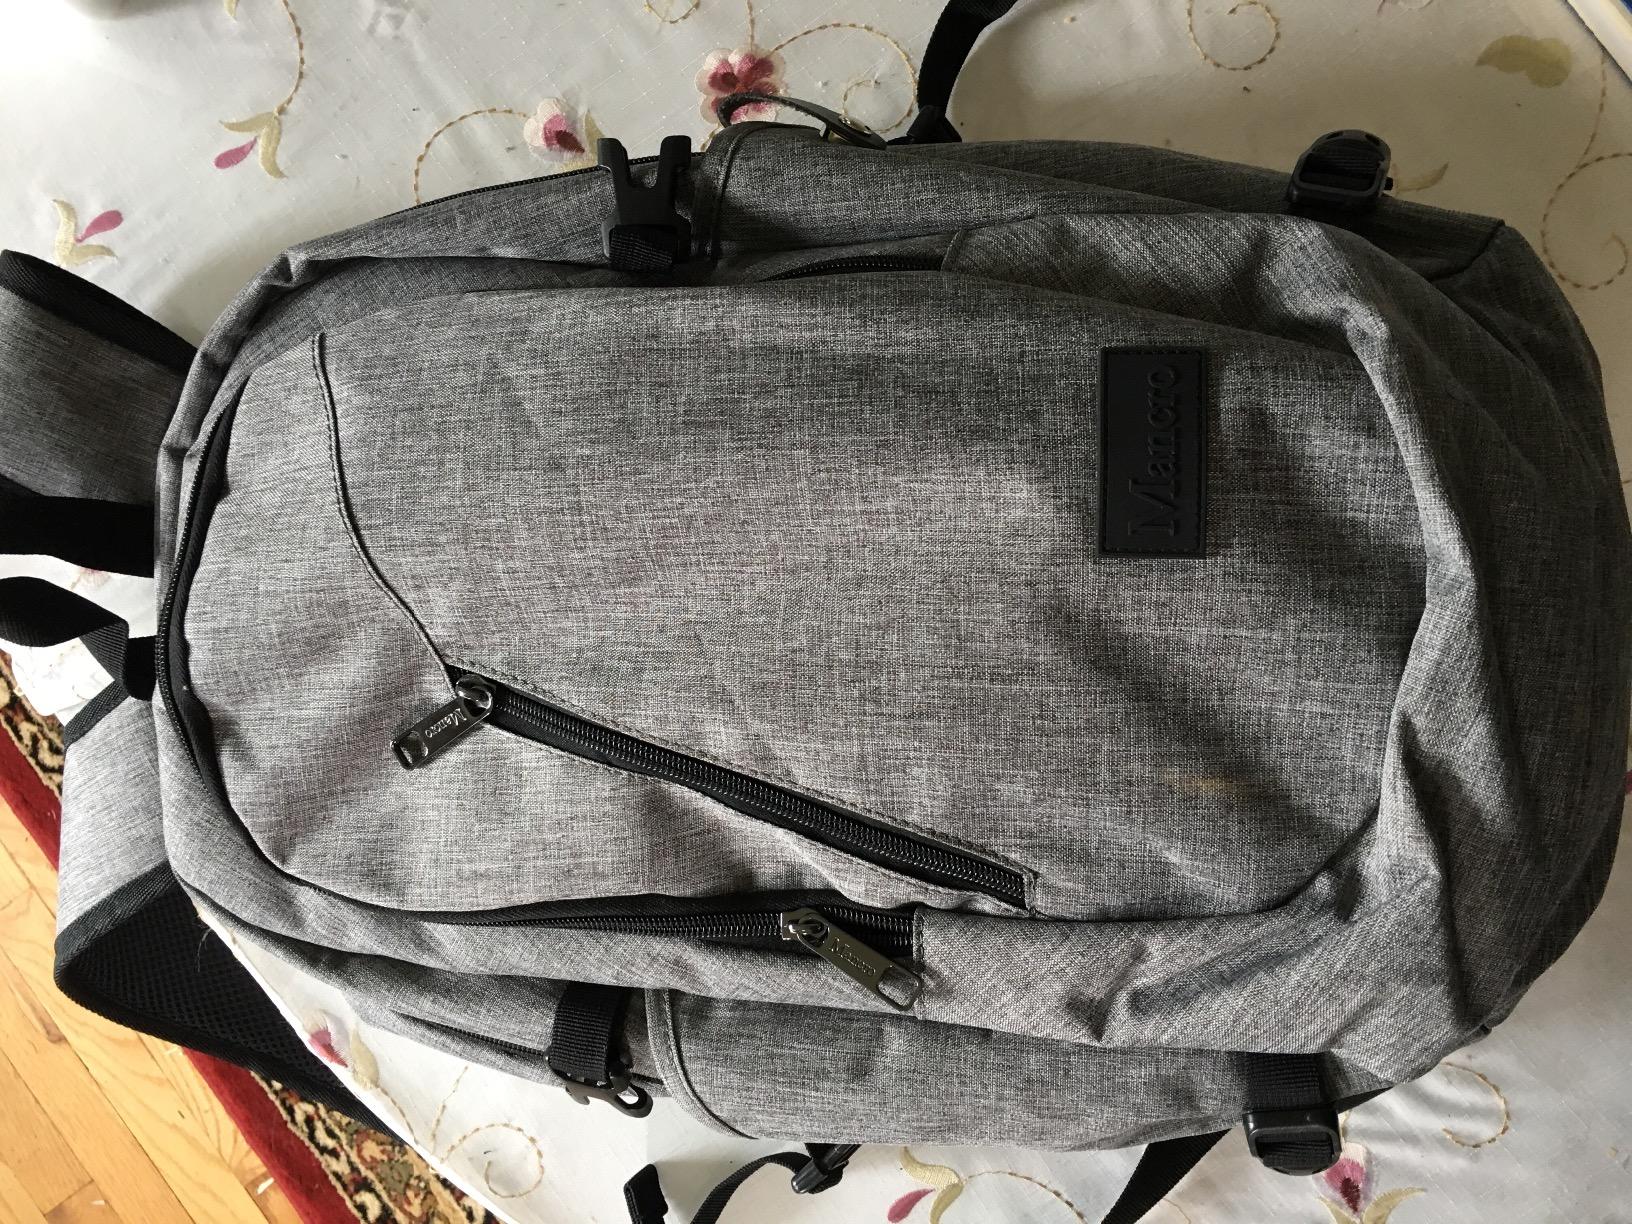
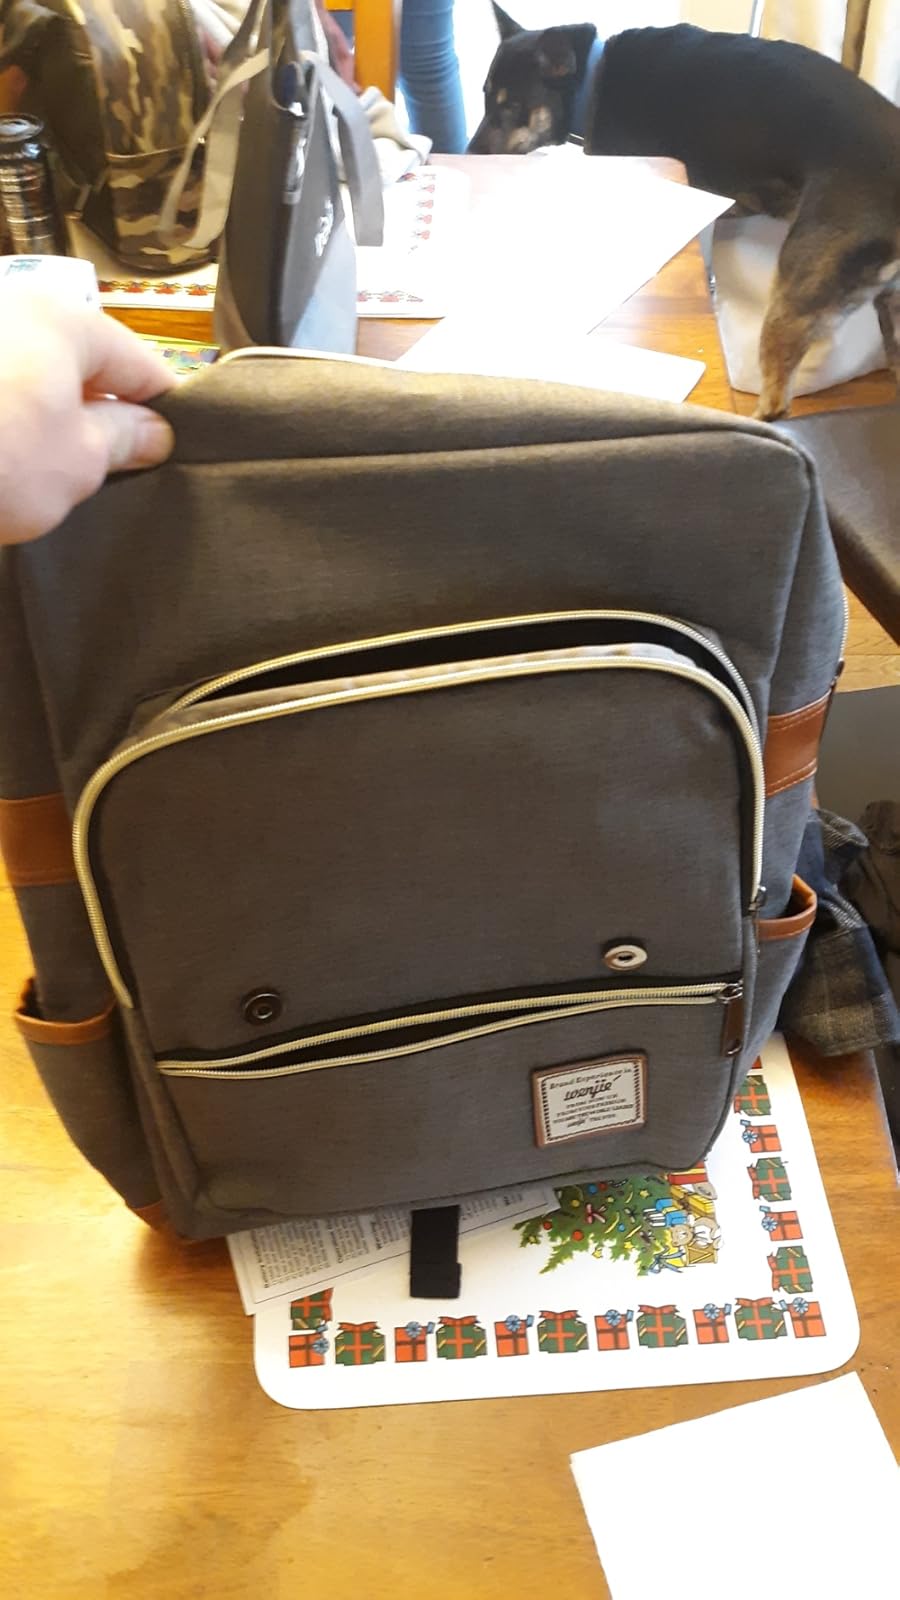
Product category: bag
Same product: no